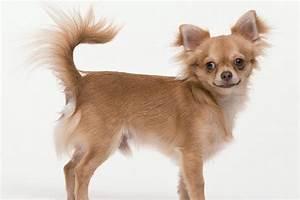
dog